Filipino styles and honorifics

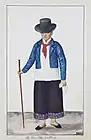
A native nobility (c. 1830s)

In Spanish Colonial Philippines, the honorific title was reserved to the local nobility known as the "Principalía", whose right to rule was recognised by Philip II on June 11, 1594.